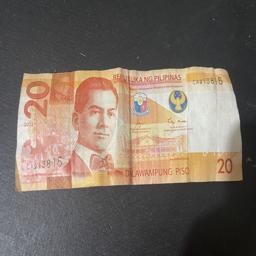
Label: 20_Old_Front